Brotherhood of Locomotive Firemen and Enginemen

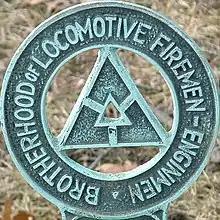
Grave marker for Brotherhood members.

The early B of LF took the form of a secret society, complete with an elaborate initiation ritual, membership oaths, secret signs of recognition, and formulaic protocol for the conduct of lodge meetings. Much of the original inspiration in this regard derived from the quasi-mystic religious tradition of Freemasonry. Meetings formally opened with a prayer conducted by the lodge chaplain and were modest and subdued, emphasizing the sacred task of the organization and the need for members to maintain appropriate decorum and professionalism in daily life.